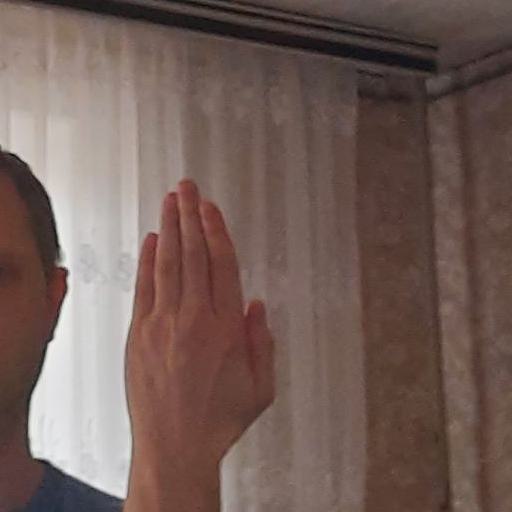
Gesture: stop_inverted